Teynampet metro station

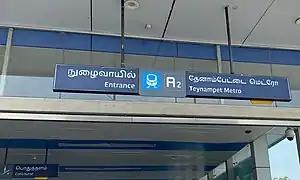
Teynampet metro station (Entrance A2)

Teynampet is an underground metro station on the North-South Corridor of the Blue Line of Chennai Metro in Chennai, India. This station serves the neighbourhoods of Teynampet and T. Nagar. The station has a length of 230 to 250 meters.